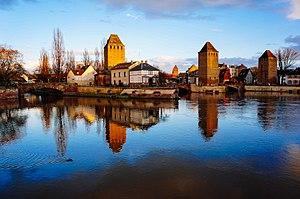
Ponts couverts, Strasbourg, France En hiver This building is indexed in the Base Mérimée, a database of architectural heritage maintained by the French Ministry of Culture,
Strasbourg est une commune française située dans le département du Bas-Rhin. Préfecture du département, elle est également, depuis le 1ᵉʳ janvier 2016, le chef-lieu de la région Grand Est. Capitale de la région historique d'Alsace, la ville est bordée par le Rhin et frontalière avec l'Allemagne.